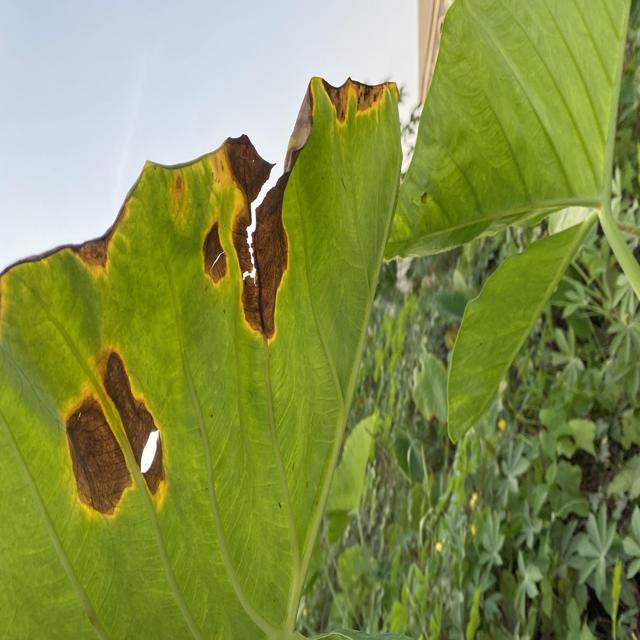
Label: Late_Blight